Agwi-jjim

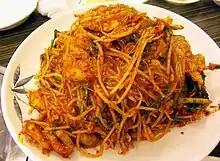

Agwi-jjim or agu-jjim is a Korean "jjim" dish made with blackmouth angler, the fish known as "agwi" in Korean. The name of the dish is usually translated as "braised spicy angler".